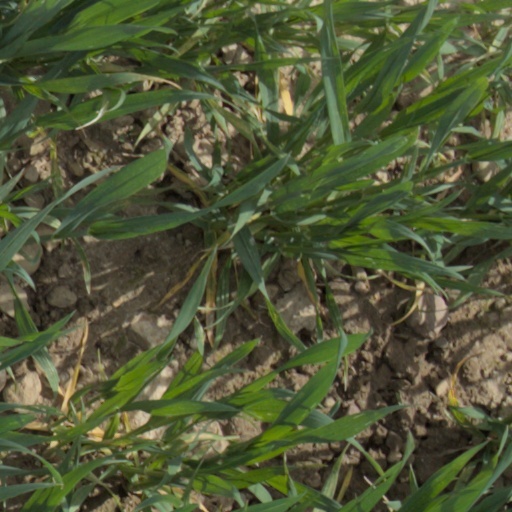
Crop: wheat